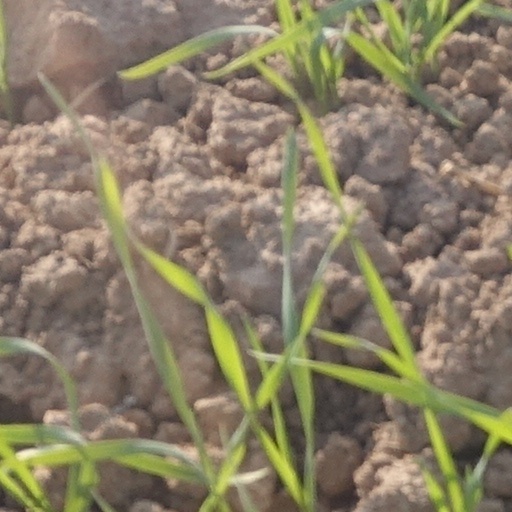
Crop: wheat